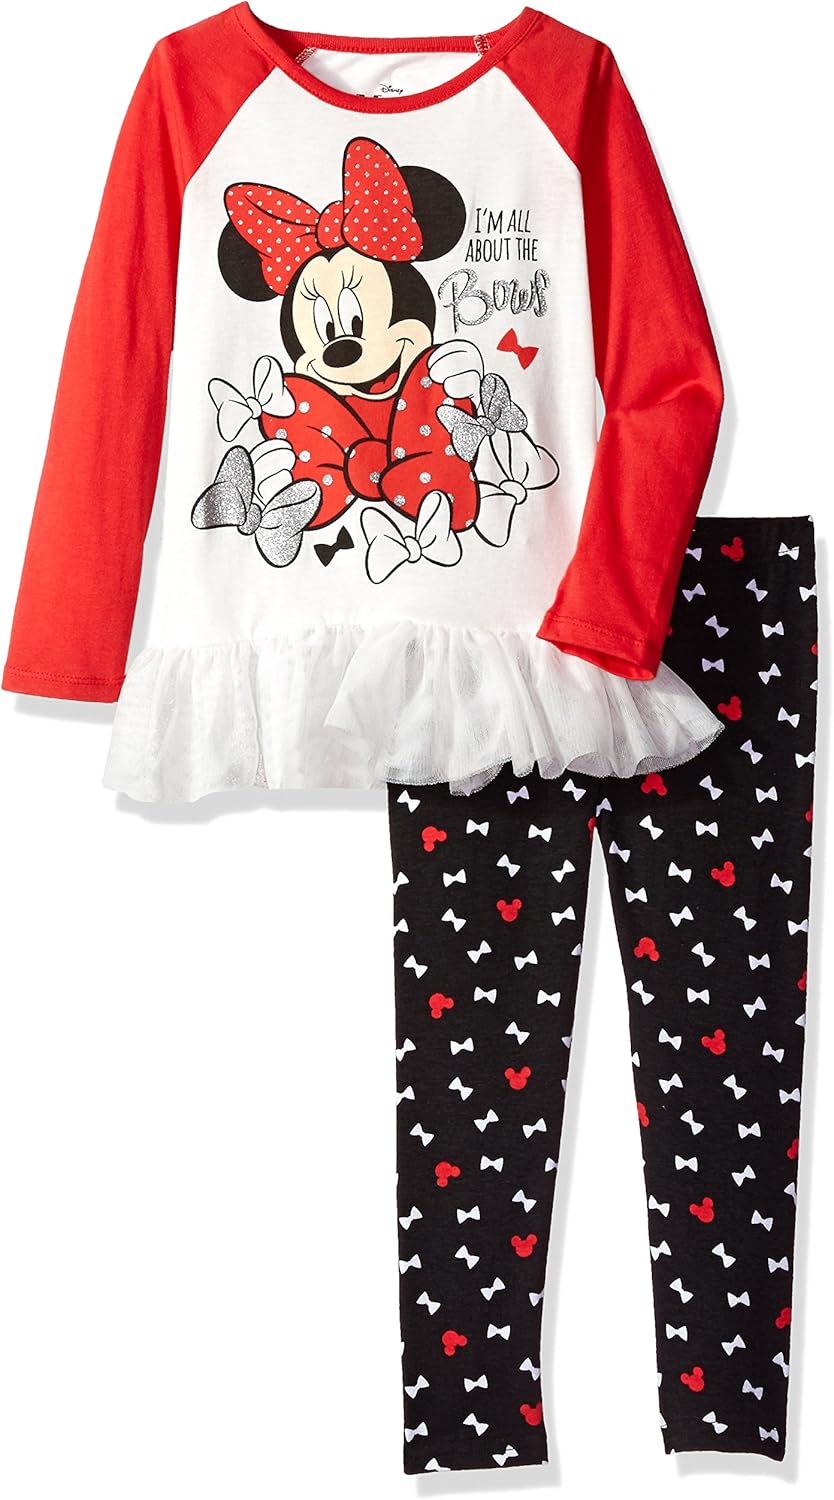
Disney Girls' 2 Piece Minnie Mouse Legging Set
Category: AMAZON FASHION
Does your little girl love Minnie mouse get her this adorable outfit! top is a long sleeve tee with a glitter tulle ruffle and printed legging
Features: 60% Cotton, 40% Polyester; 58% Cotton, 38% Polyester, 4% Spandex | Imported | Machine Wash | Elastic all around waist | Screen-print with glitter | Raglan sleeve